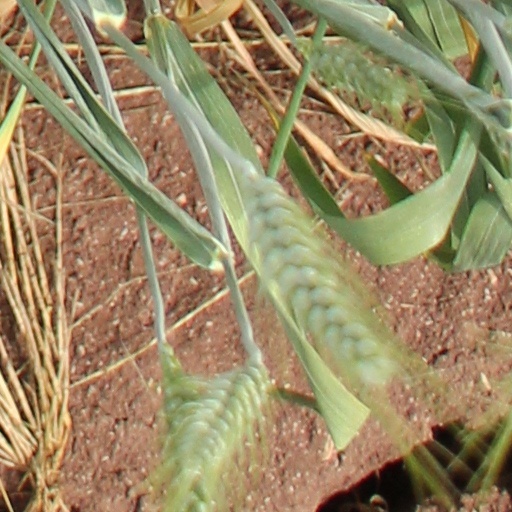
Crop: wheat